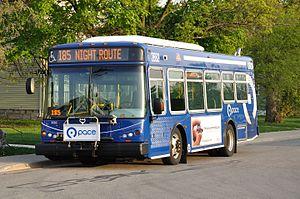
La Regional Transportation Authority connue sous l'acronyme de RTA est l'autorité organisatrice de transports chargée de l'administration, du financement et de la surveillance des trois sociétés de transport de l'aire métropolitaine de Chicago que sont la Chicago Transit Authority, le réseau express régional Metra et le réseau de bus Pace dans six comtés de l'agglomération de Chicago.
Le réseau de bus Pace fait partie de la division des transports par bus de la Regional Transportation Authority établi dans l'agglomération de Chicago, aux États-Unis.